Yell, Shetland

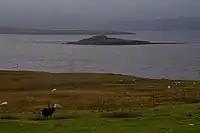
The ruins of the broch on the Holm of Copister can clearly be seen in this view from Copister

Yell has been inhabited since the Neolithic times. A petrosomatoglyph or stone footprint at North Yell, up Hena, is known locally as the 'Wartie' and was used to wash in dew or rain-water and standing in it was supposed to get rid of warts. In legend it was made by a giant placing one foot here and the other on the Westing of Unst.